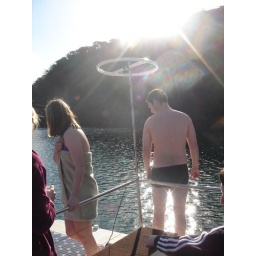
boat -jo&ricky in pants